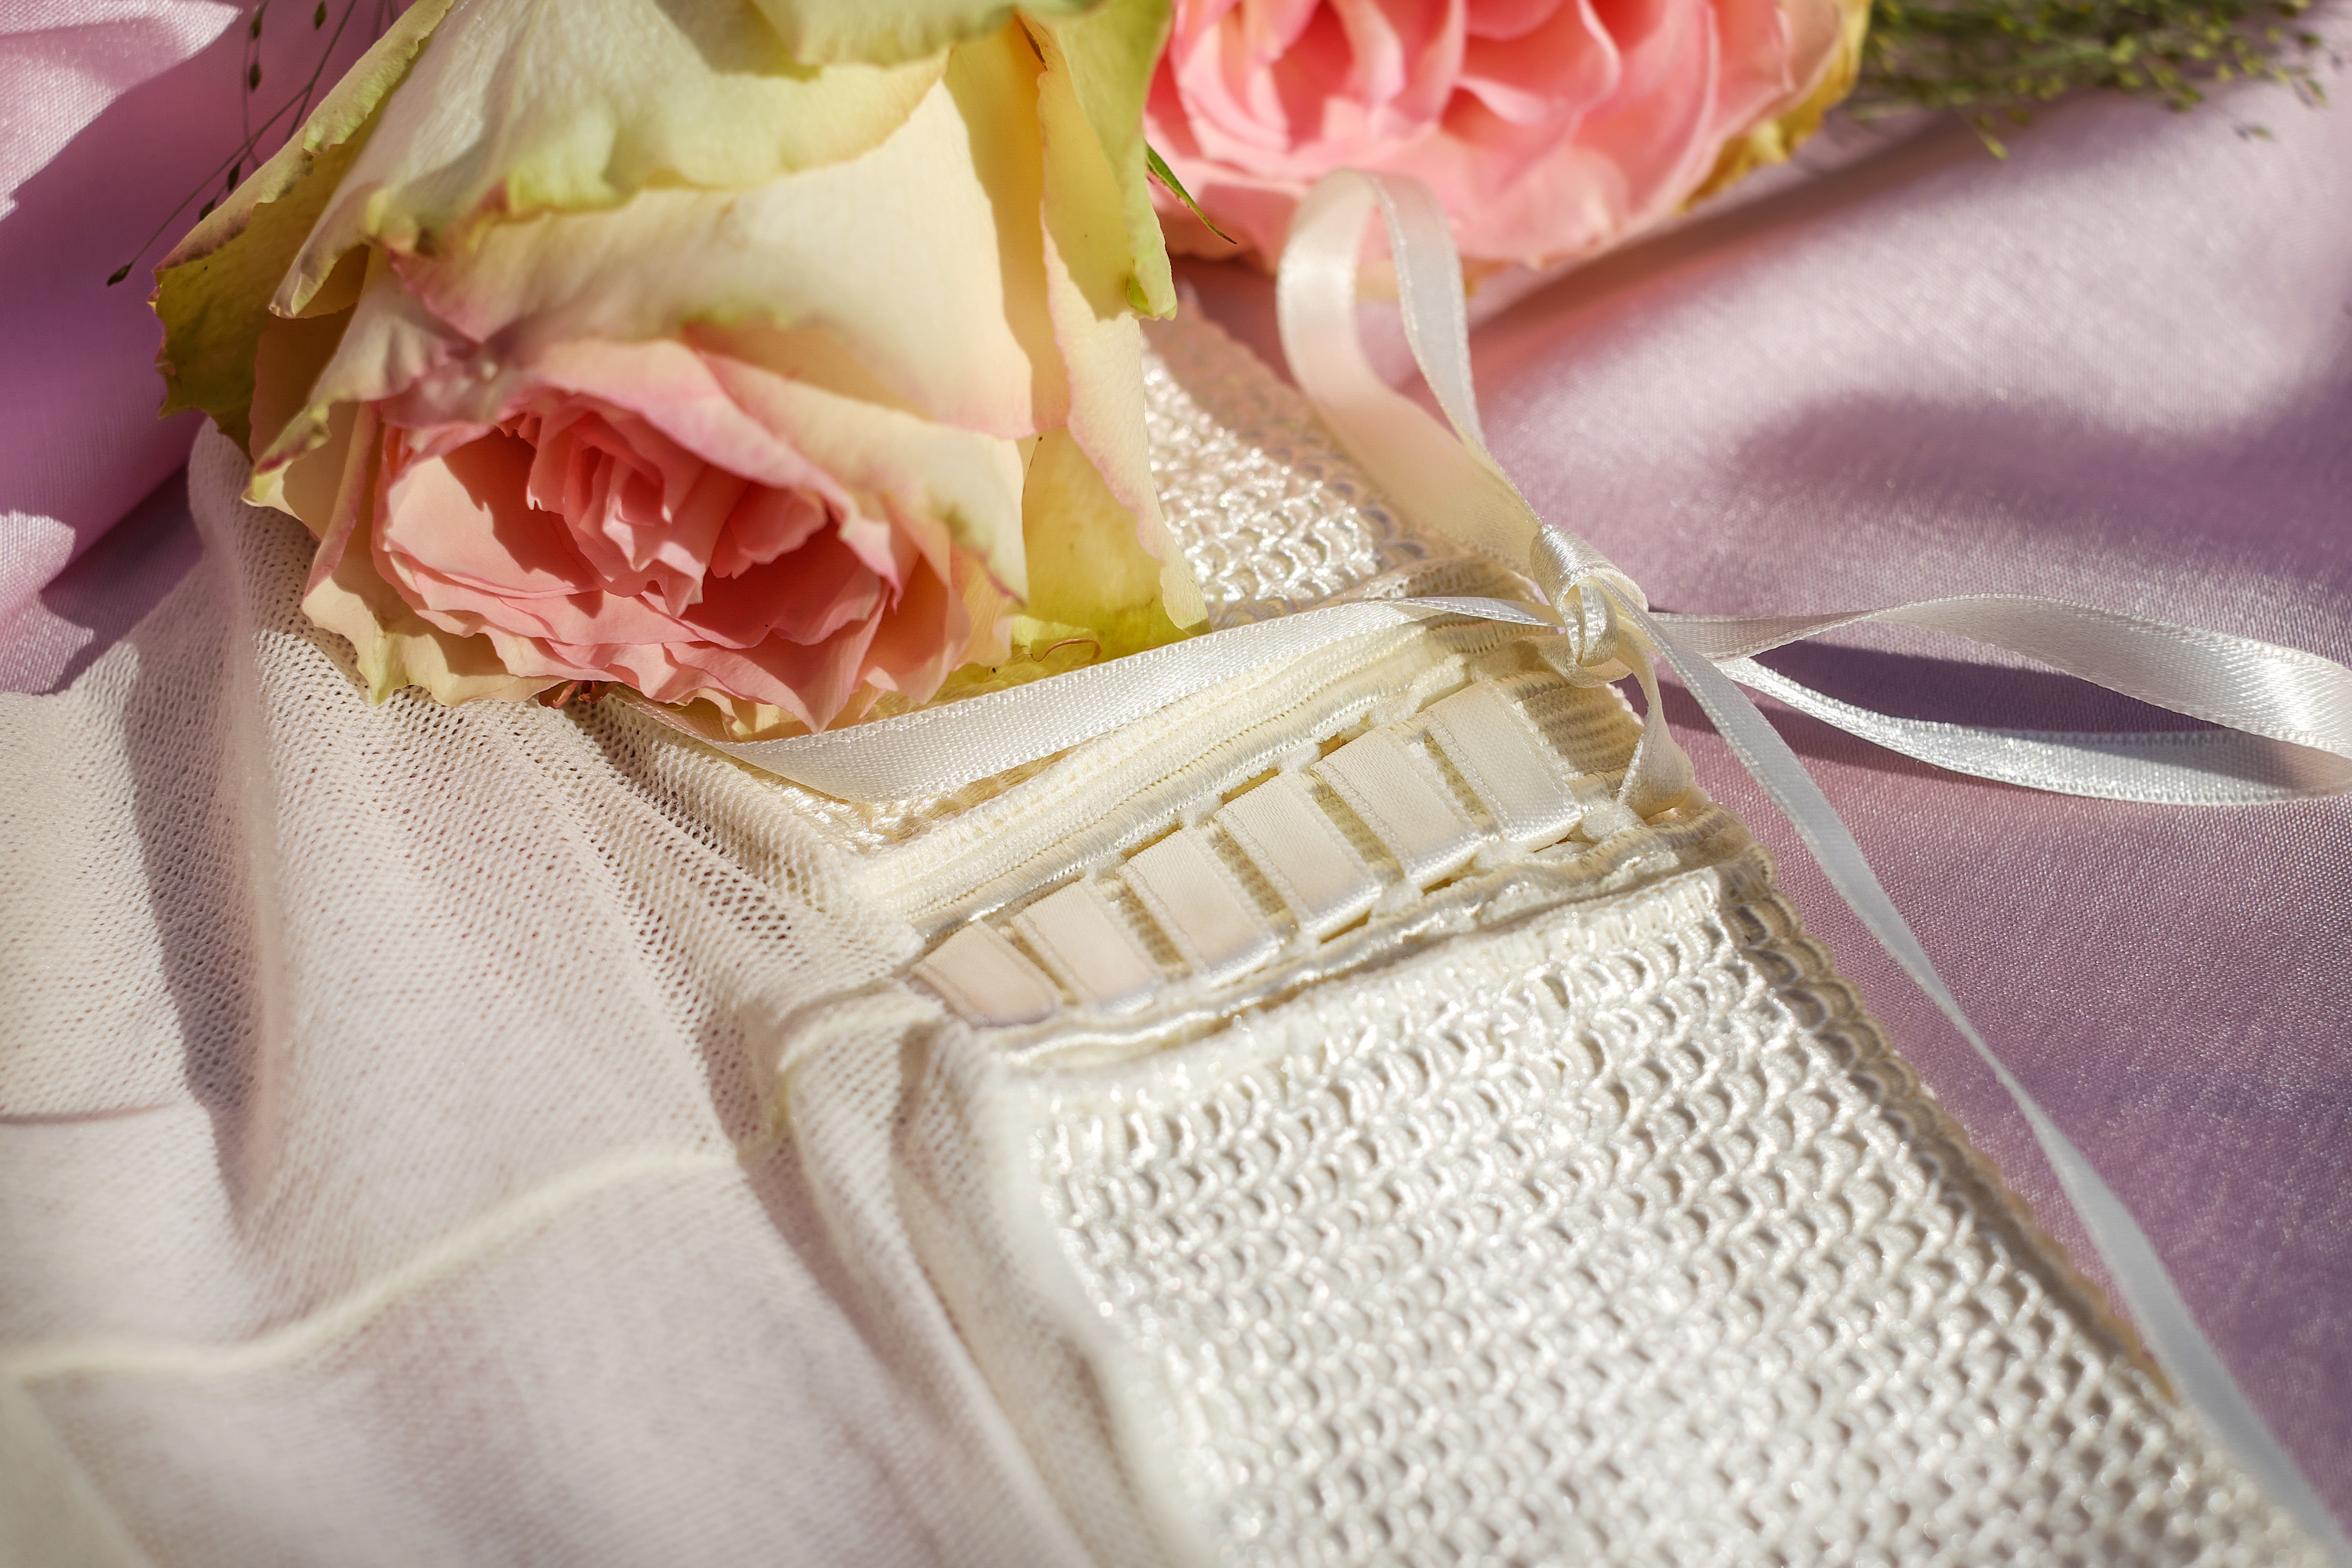
flower, petal, love, spring, romantic, pink, wedding, bride, textile, art, beige, sexy, stocking, seductive, flower bouquet, garter belt, ladies stocking